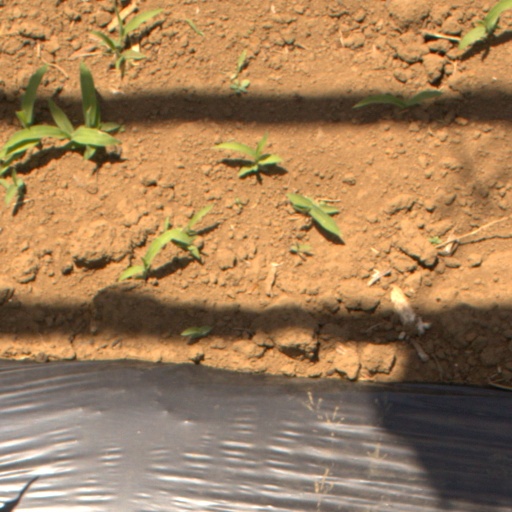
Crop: Jerusalem artichoke